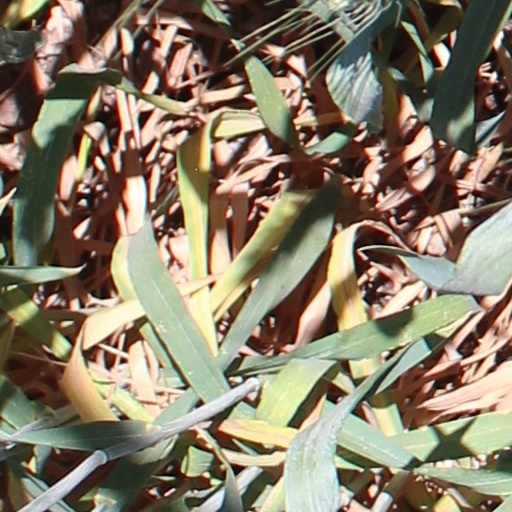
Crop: wheat